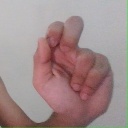
अक्षर: ढ